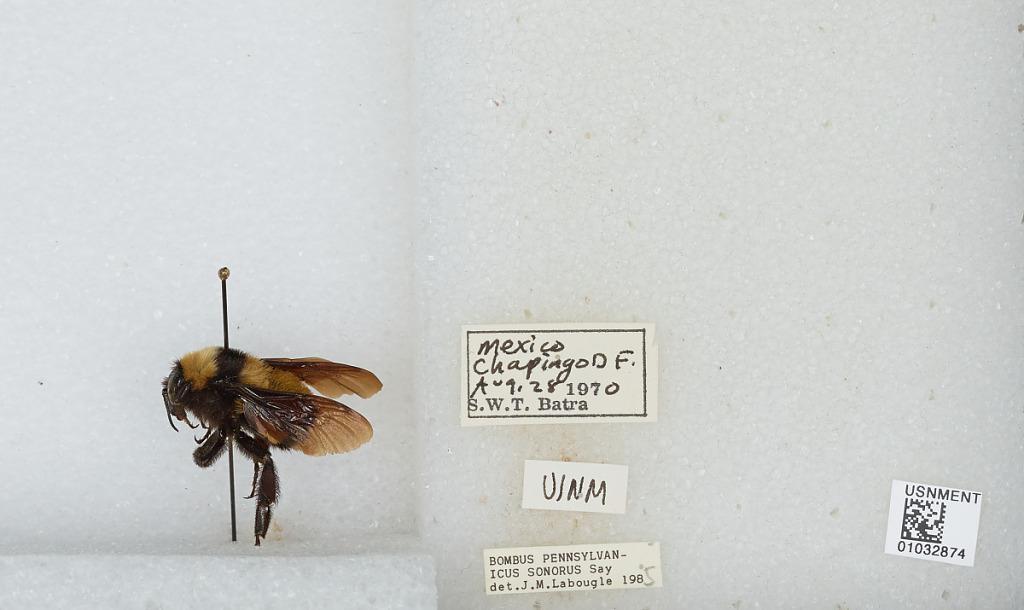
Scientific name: Bombus (Fervidobombus) sonorus Say
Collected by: S. Batra
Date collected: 1970-8-28
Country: Mexico
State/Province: Federal District
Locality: Chapingo
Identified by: Labougle, J. M.